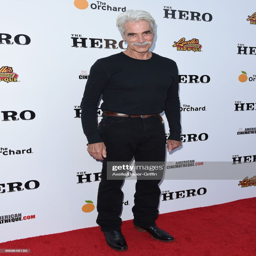
actor arrives at the premiere .